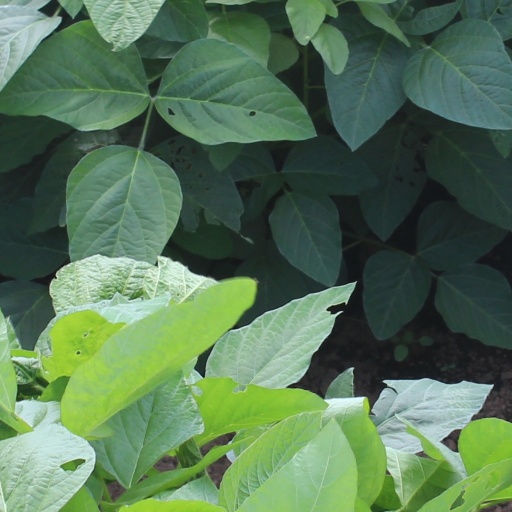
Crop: soybean